VAW-120

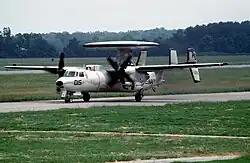
VAW-120 E-2C at NAS Oceana in 1989

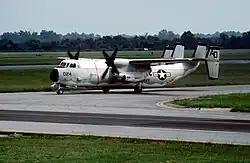
VAW-120 C-2A at NAS Oceana in 1989

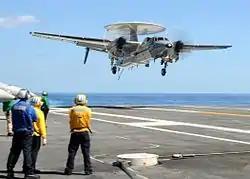
VAW-120 E-2C lands aboard

The squadron was originally established on 6 July 1948 as Carrier Airborne Early Warning Squadron TWO (VAW-2) at NAS Oceana. It later relocated to NAS Norfolk.